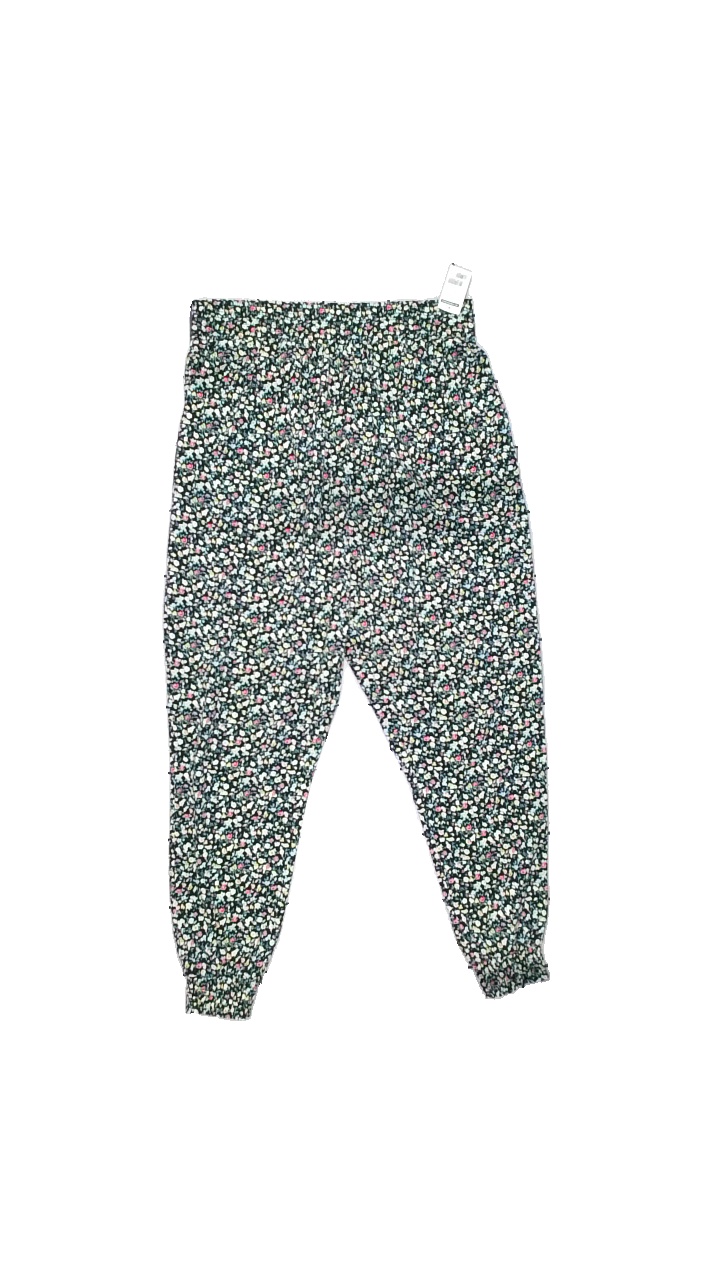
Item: Pajamas (Ladies)
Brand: Zoul
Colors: Green, Multicolor, Yellow, Black
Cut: Loose
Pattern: Floral print
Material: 98% polyester, 2% elastane
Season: All
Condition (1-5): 4
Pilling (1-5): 5
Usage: Reuse
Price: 50-100